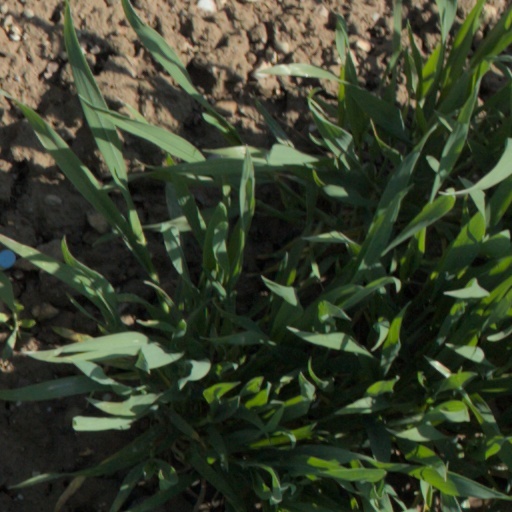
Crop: wheat